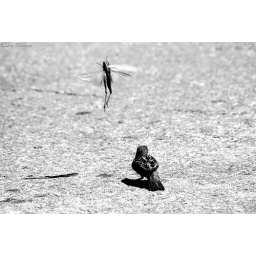
A Collection of works in black and white for the month of May. 8/31 B&amp;amp;W. 59/365